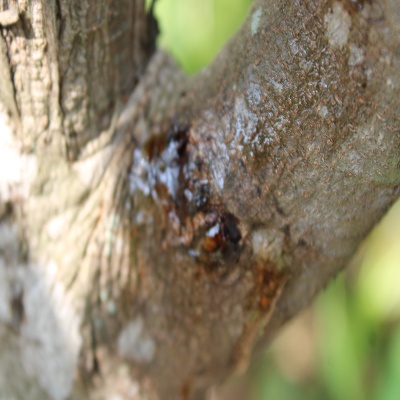
Crop: Cashew
Condition: gumosis